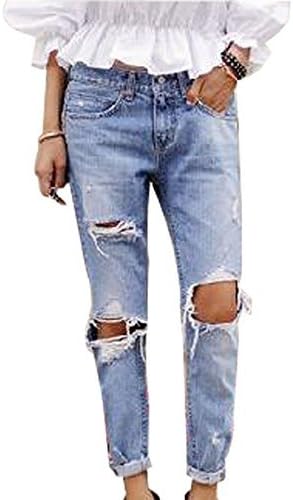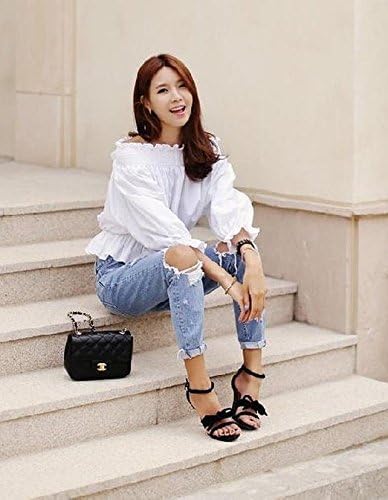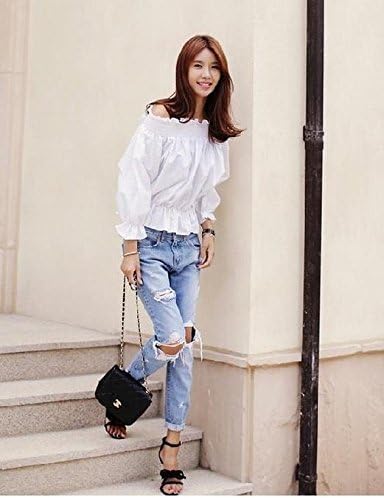
J-DEAL Women Destroyed Ripped Jeans
Category: AMAZON FASHION
Product Description: Note: The size chart is normal china size. our size is two smaller than the size United States.  Material:Denim  Size details:  US Small=China Small:Waist:29.13"(74cm), Hip:36.22"(92cm), Long pants:34.65"(88cm), Thigh:20.47"(52cm);  US Medium=China Medium:Waist:30.71"(78cm), Hip:37.80"(96cm), Long pants:34.65"(88cm), Thigh:21.26"(54cm);  US Large=China Large:Waist:32.28"(82cm), Hip:39.37"(100cm), Long pants:35.04"(89cm), Thigh:22.05"(56cm);
Features: 90%Cotton, 10%Polyester | Button closure | This material of the clothes surely gives you comfortable feeling. Great for a casual date or a day out in town. | The pant fits perfectly, the cuts look hot and sexy. Its so amazing, comfy and gorgeous | US Small=China Small:Waist:29.13"(74cm), Hip:36.22"(92cm), Long pants:34.65"(88cm), Thigh:20.47"(52cm) | US Medium=China Medium:Waist:30.71"(78cm), Hip:37.80"(96cm), Long pants:34.65"(88cm), Thigh:21.26"(54cm) | US Large=China Large:Waist:32.28"(82cm), Hip:39.37"(100cm), Long pants:35.04"(89cm), Thigh:22.05"(56cm)